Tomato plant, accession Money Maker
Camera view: vertical (180 deg); turntable rotation: 240 degrees
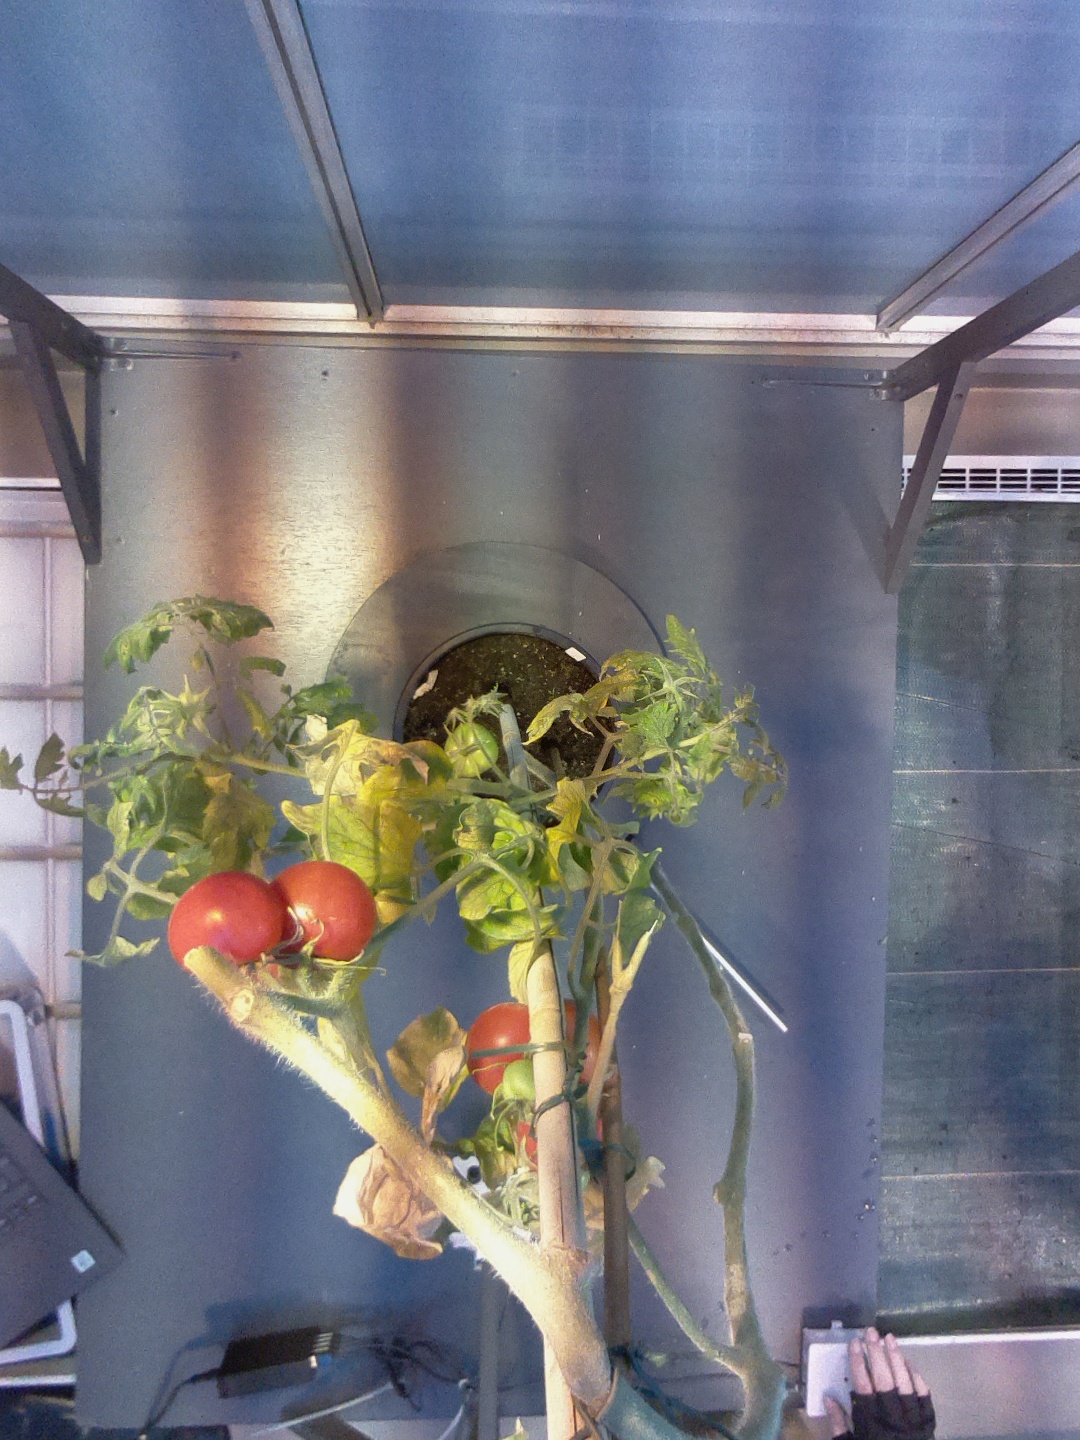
BBCH growth stage 89: 90%-100% of fruits show typical fully ripe color